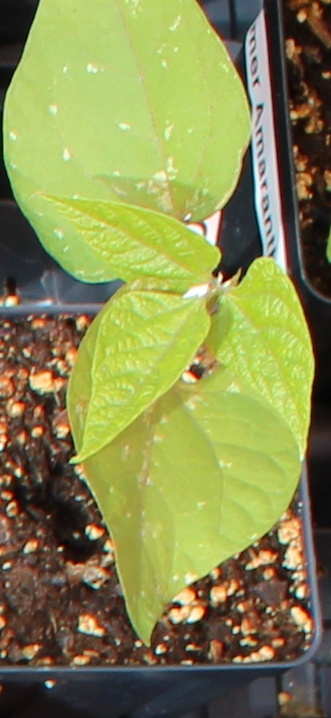
Label: Blackbean